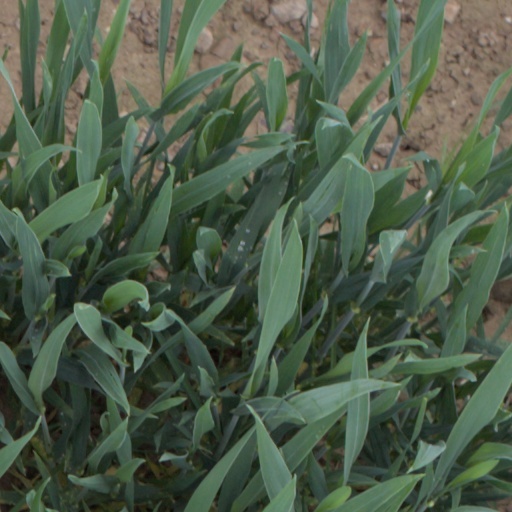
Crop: wheat